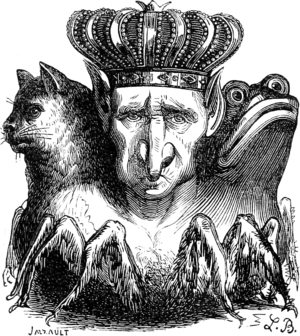
Une illustration pour l’article Baël dans le Dictionnaire infernal par Collin de Plancy.